Samuel Jackson (Royal Navy officer)

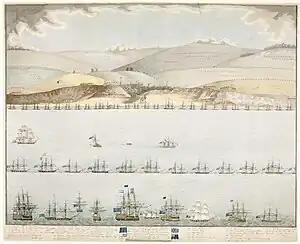

Despite this Jackson was not further rewarded for his actions and stayed in "Egmont" with the Mediterranean Fleet. As such on 13 February 1797 he fought in the Battle of Cape St. Vincent and was slightly wounded during the fighting, although "Egmont" had no outright casualties recorded in the engagement. By 3 July "Egmont" was part of a force bombarding Cadiz with the bomb vessel HMS "Thunder". In firing so much "Thunder" damaged the barrel of her mortar and began to retire towards the main fleet of Rear-Admiral Sir Horatio Nelson. The Spanish inside Cadiz sent out a large force of small ships to cut off "Thunder" in an attempt to capture her. Again Jackson took charge of one of "Egmont"s boats, this time as part of the rescue effort led by Nelson himself. As Nelson attacked the Spanish commander's vessel from one side, Jackson boarded it from the other, and the action was successful in saving "Thunder" and also capturing three of the Spanish vessels.